André Linman

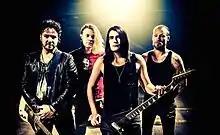
One Desire 2017 promotional image

Linman is currently lead vocalist for One Desire, their self-titled debut album released on 24 March 2017 on Frontiers Records. He was recruited to join the band in 2013. Of the band, Linman says "Musically, the band draws influences from classic rock bands like Journey, Toto, and Def Leppard, but also lots of heavier, more modern bands. Our sound is very melodic, slightly pop-ish at times, but still based on a heavy rock sound." Other members of One Desire are Jonas Kuhlberg (bass guitar), Jimmy Westerlund (guitars) and Ossi Sivula (drums).